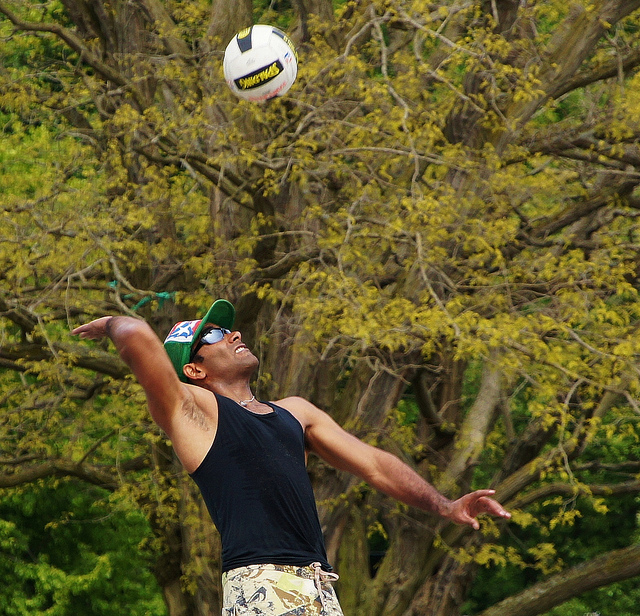
một người đàn ông đang chuẩn bị đánh quả bóng chuyền